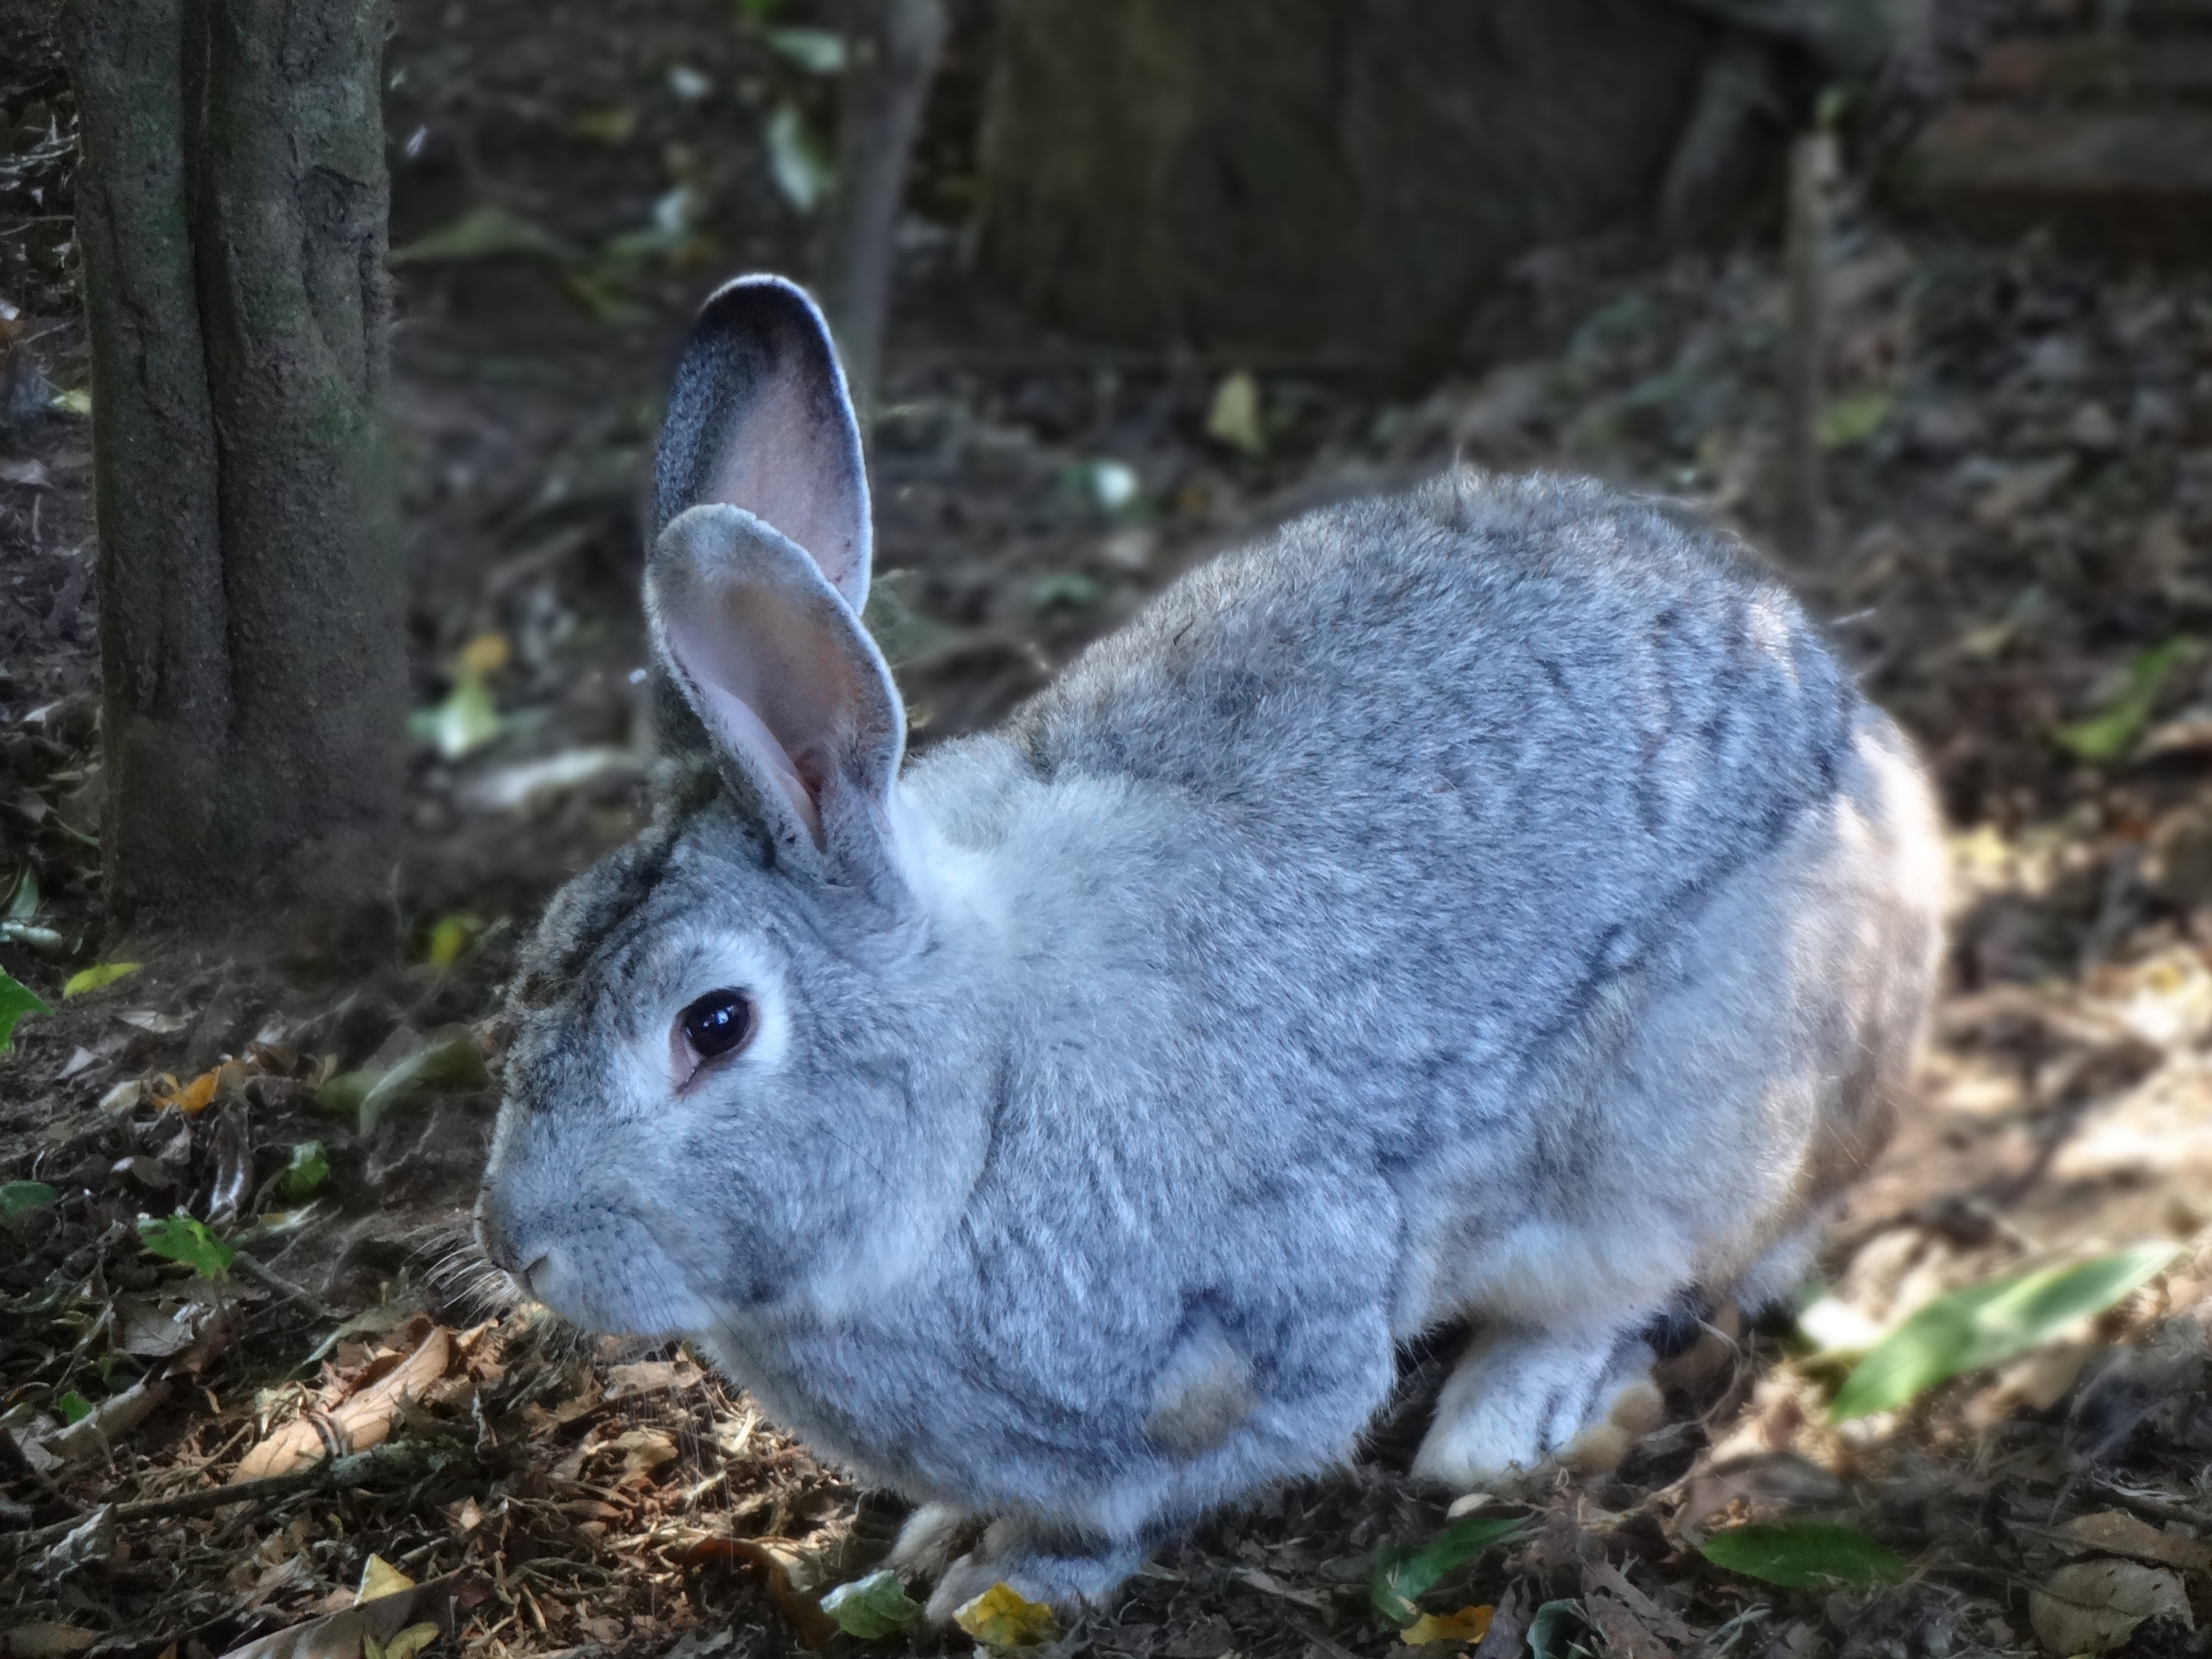
wildlife, pet, fur, mammal, gray, fauna, rabbit, hare, ears, look, vertebrate, alert, domestic rabbit, tuned, rabits and hares, wood rabbit